Alex in Wonderland

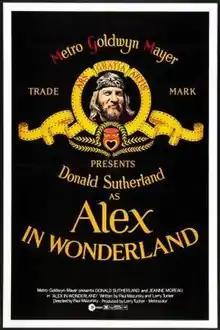
Theatrical release poster

Alex in Wonderland is a 1970 American comedy-drama film directed by Paul Mazursky, written with his partner Larry Tucker, starring Donald Sutherland and Ellen Burstyn. Sutherland plays Alex Morrison, a director agonizing over the choice of follow-up project after the success of his first feature film. The situation is similar to the one Mazursky found himself in following the success of "Bob & Carol & Ted & Alice" (1969) and he casts himself in a role as a new-style Hollywood producer. His daughter Meg Mazursky appears as Amy, one of Morrison's daughters. Noted teacher of improvisational theater Viola Spolin plays Morrison's mother. The film also features cameo appearances by Federico Fellini and Jeanne Moreau, and seems to be inspired by their work. In particular, Fellini's "8½" (1963), about a film director who's artistically stuck, is referenced. Moreau sings two songs on the soundtrack, "Le Vrai Scandale" (for which she wrote the words) and "Le Reve Est La."